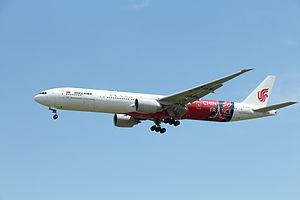
Air China est une compagnie aérienne chinoise.
Les relations franco-chinoises se réfèrent aux relations internationales entre la Chine et la France.